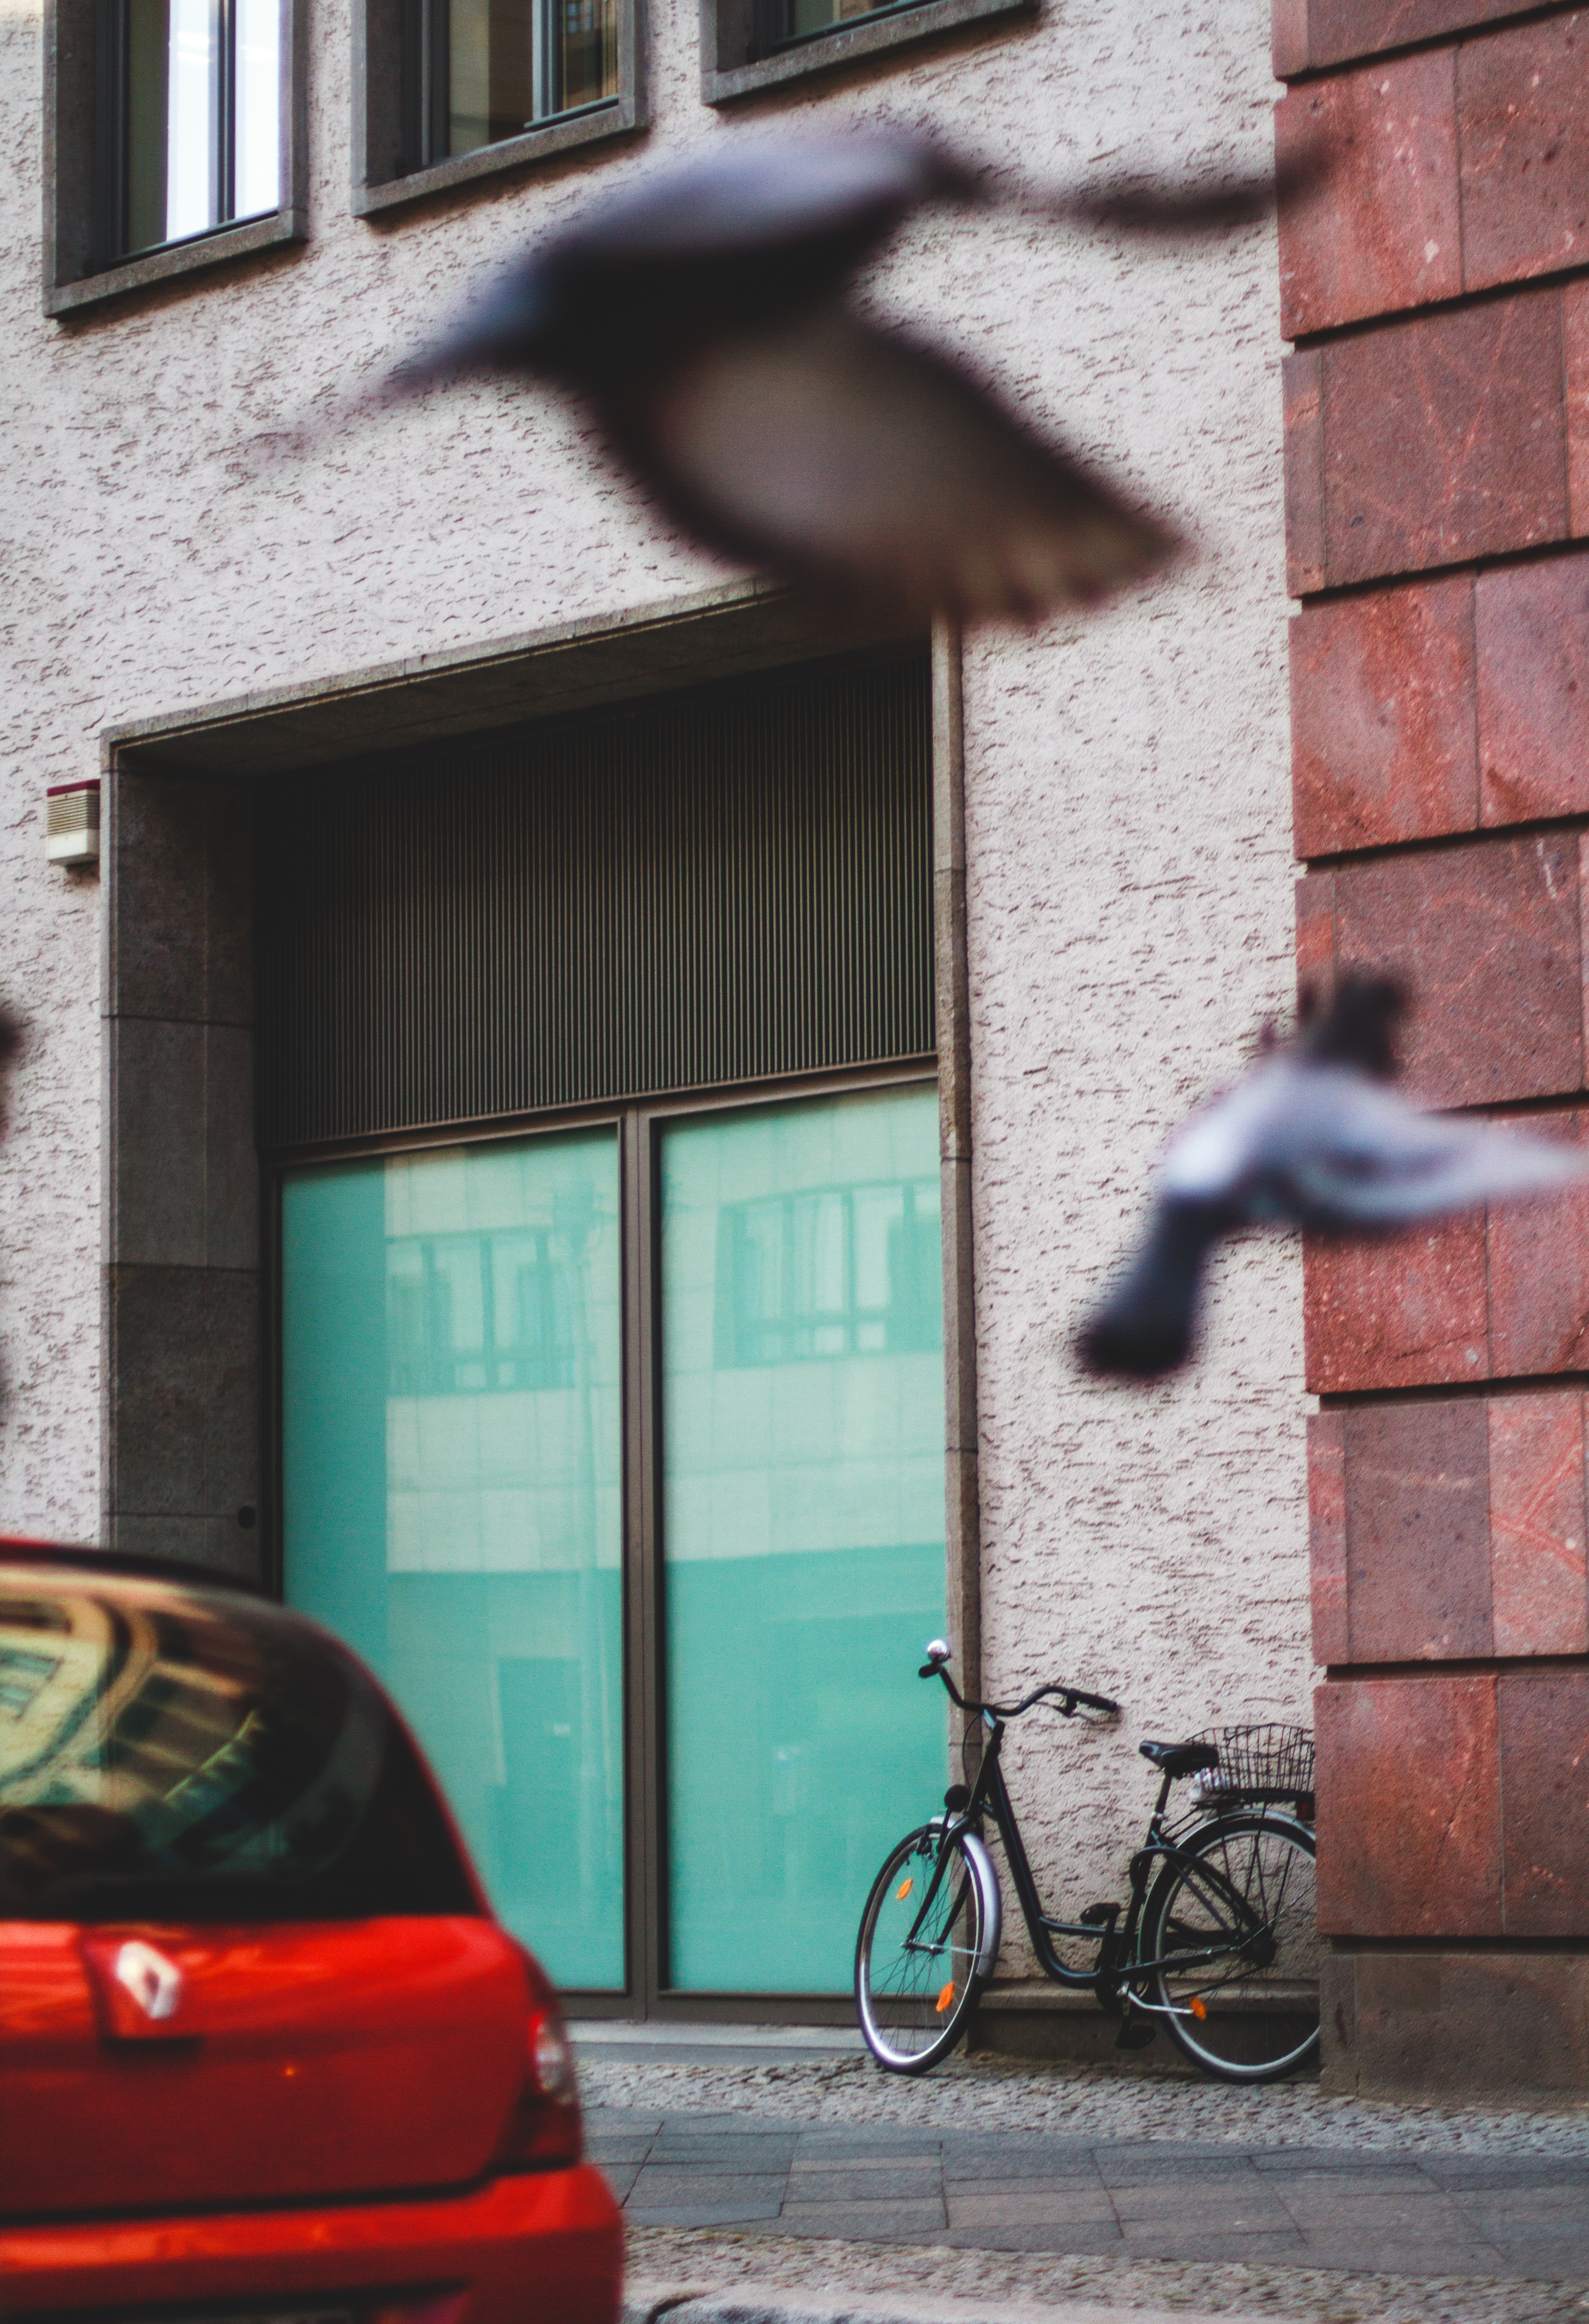
road, street, window, alley, home, wall, red, color, graffiti, lighting, art, infrastructure, urban area